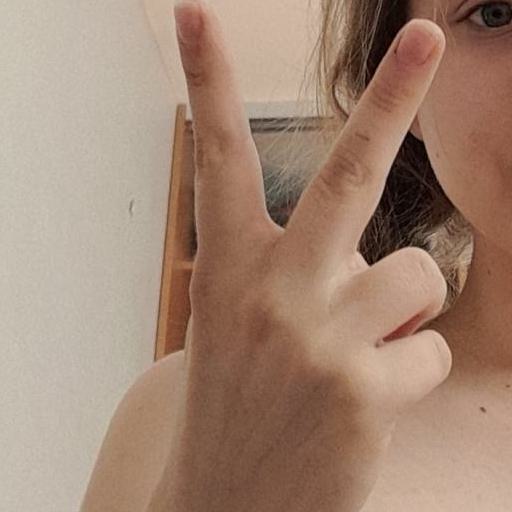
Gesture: peace_inverted